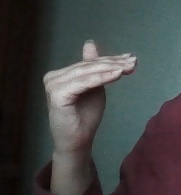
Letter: khaa